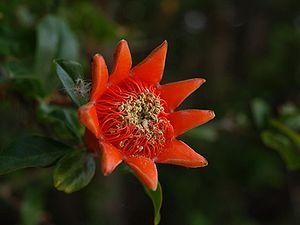
La grenade est le fruit du grenadier de la famille des Lythracées. Elle provient d’une aire géographique qui s’étend de l’Asie occidentale à l’Asie centrale.